IL-2 Sturmovik: Cliffs of Dover

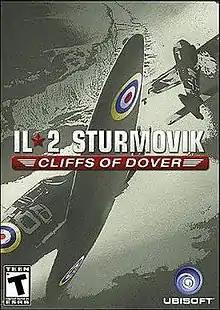
Original 2011 cover art(DVD keep case)

IL-2 Sturmovik: Cliffs of Dover is a World War II combat flight simulator released in 2011. It was originally developed by the Russian software house 1C:Maddox Games but since 2012 it is under development by Team Fusion Simulations. In 2017 that latter released an improved version of the game under the name "IL-2 Sturmovik: Cliffs of Dover - Blitz" which started the so called "Dover series". The basic "Blitz" game represents the Battle of Britain during the summer of 1940 while an add-on released in 2020 represents the air combats during the Western Desert campaign in North Africa in the period of 1940-1942. A second add-on is in the works to cover the leadup to and the Dieppe Raid with a release date of the second half of 2024.